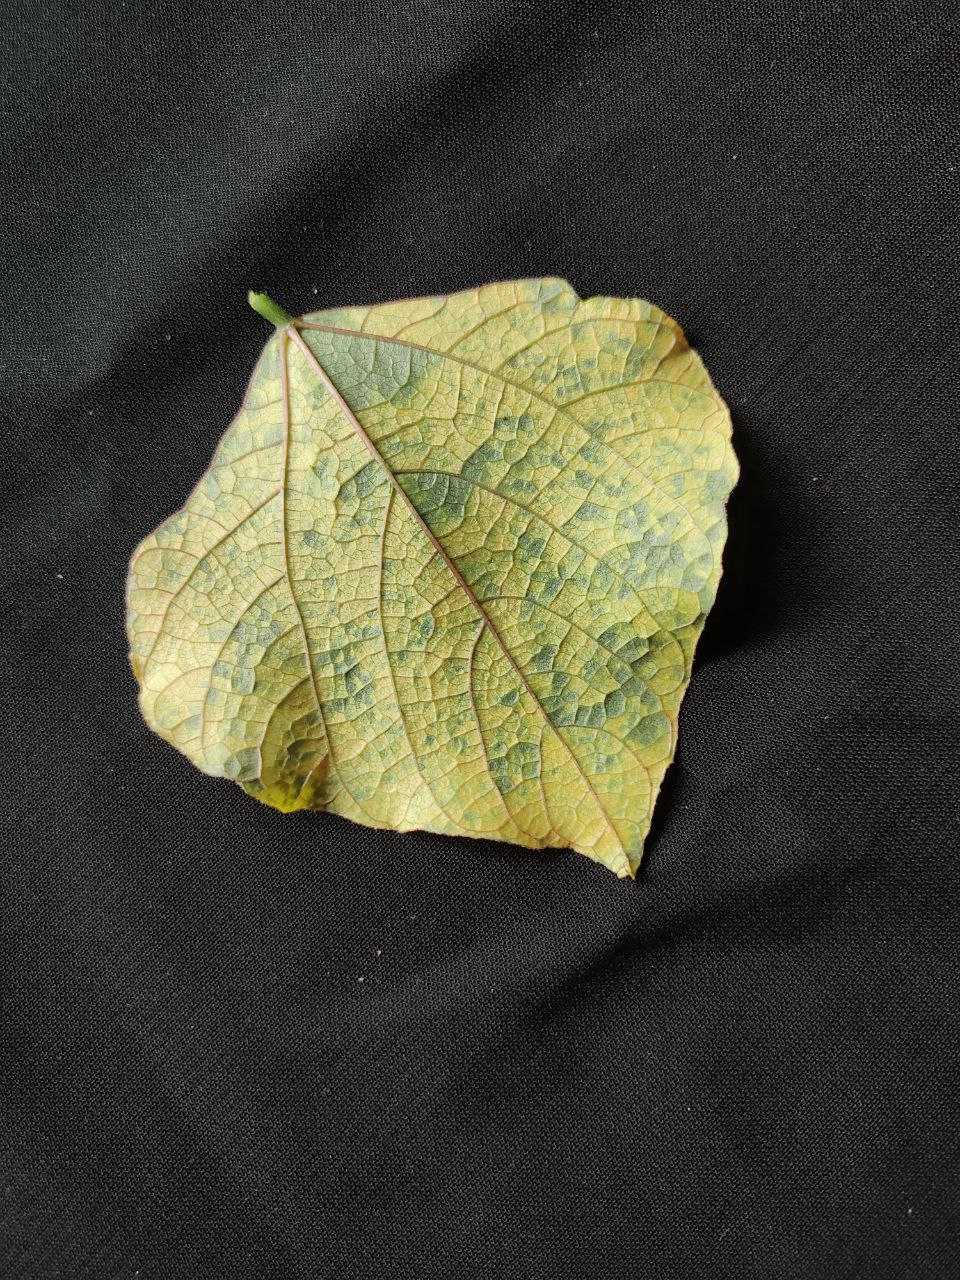
Crop: bean
Leaf condition: Mosaic Virus